Perry Rhodan

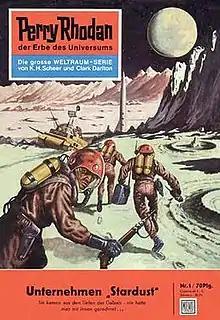
Cover of issue #1 (1961)

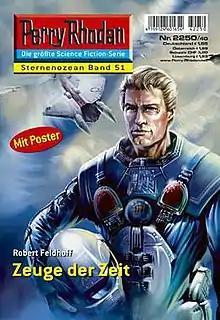
Cover of issue #2250 (2004)

Perry Rhodan is a German space opera franchise, named after its hero. It commenced in 1961 and has been ongoing for decades, written by an ever-changing team of authors. Having sold approximately two billion copies (in novella format) worldwide (including over one billion in Germany alone), it is the most successful science fiction book series ever written. The first billion of worldwide sales was celebrated in 1986. The series has spun off into comic books, audio dramas, video games and the like. A reboot, "Perry Rhodan NEO", was launched in 2011 and began publication in English in April 2021.